Lands of Ashgrove

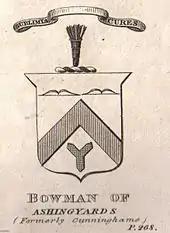
The Coat of arms of the Bowman family of Ashinyards.

Pont records the owner as Alexander Cuninghame and the estate's name as 'Asshin-Zairds'; he comments that the name derives from 'Esch' an ash tree and 'yaird' a measure of an area of land. This branch of the Cuninghame family were derived from the Cuninghames of Craigends who were in turn a cadet branch of the Earls of Glencairn. Andrew Martin of Clochridge (Lochridge near Beith) in 1712 acquired the property from William Cuninghame, his father in law. John Bowman (see below) purchased Ashinyards when Andrew Martin's son was in his minority; he was himself related in the maternal line to the Cuninghames.